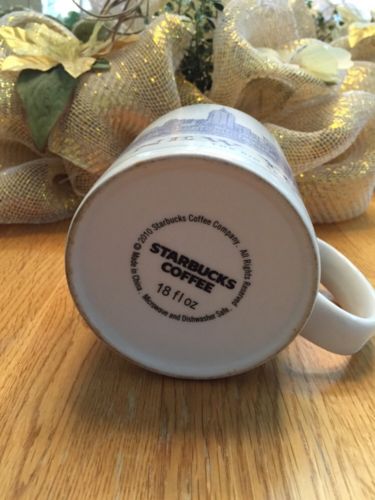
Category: mug